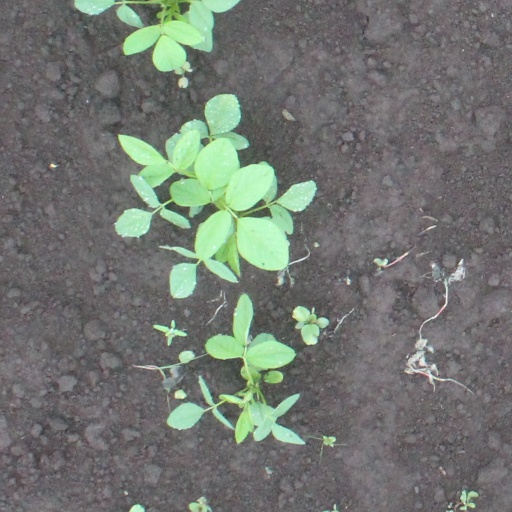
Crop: soybean